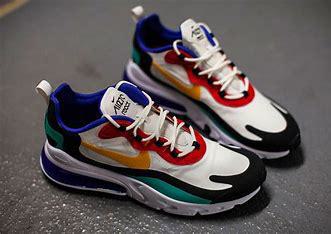
Brand: Nike
Model: Air Max 270 React